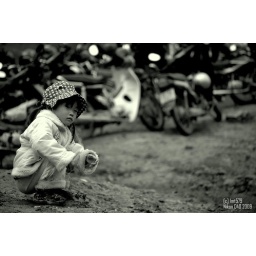
I chance upon this little girl playing in the dirt at the weekly tribal market up in the hills of Can Cau.